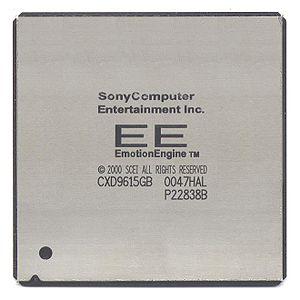
La PlayStation 2 est une console de jeux vidéo de sixième génération commercialisée par Sony Computer Entertainment, filiale de Sony. Elle est sortie le 4 mars 2000 au Japon, le 26 octobre 2000 en Amérique du Nord, le 24 novembre 2000 en Europe et le 30 novembre 2000 en Australie. La console était en concurrence avec la Dreamcast de Sega, la GameCube de Nintendo et la Xbox de Microsoft.
Un processeur 128 bits est un processeur dont la largeur des registres est de 128 bits sur les nombres entiers.